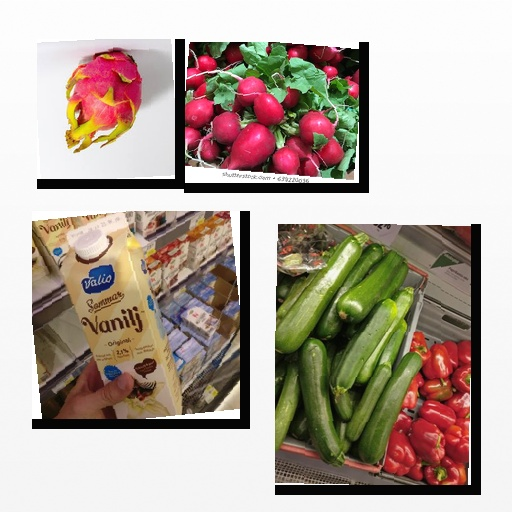
Food items: radish, zucchini, vanilla_yoghurt, dragon_fruit